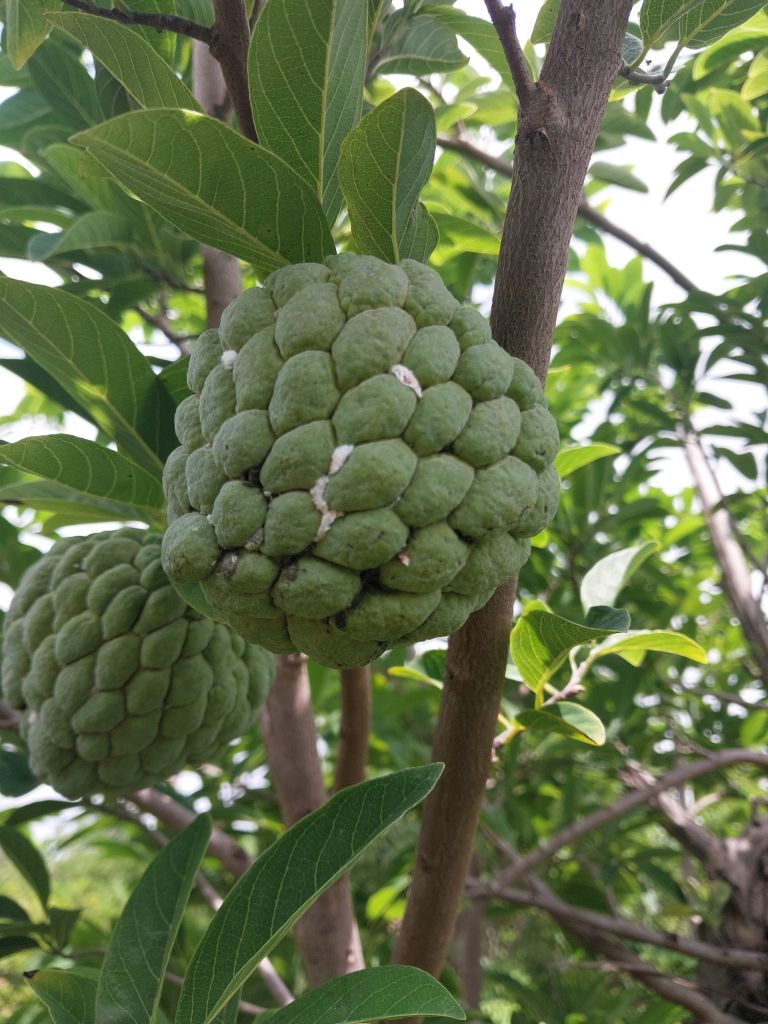
Disease label: Mealy Bug